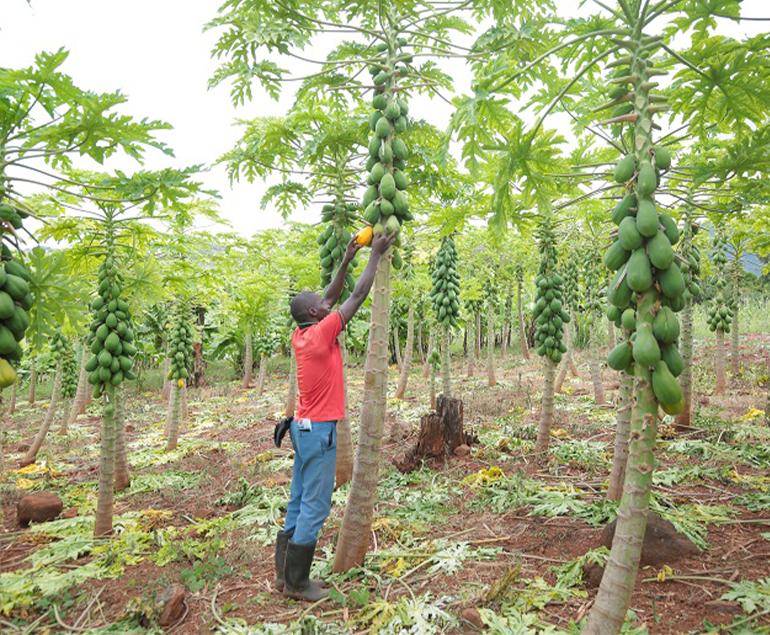
Mtu aliyevalia fulana yenye rangi ya bluu akiwa ameshika mazao aina ya mapapai katika eneo la wazi mfano wa shamba lililozungukwa na miti ya mipapai, ikiashiria ni eneo litumikalo kwa ajili ya izalishaji wa zao hilo la biashara.